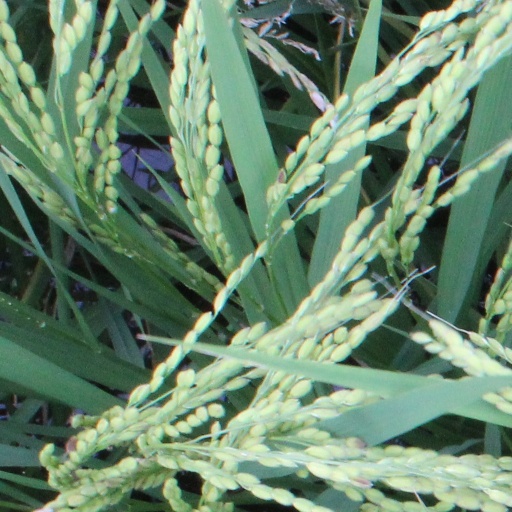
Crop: rice